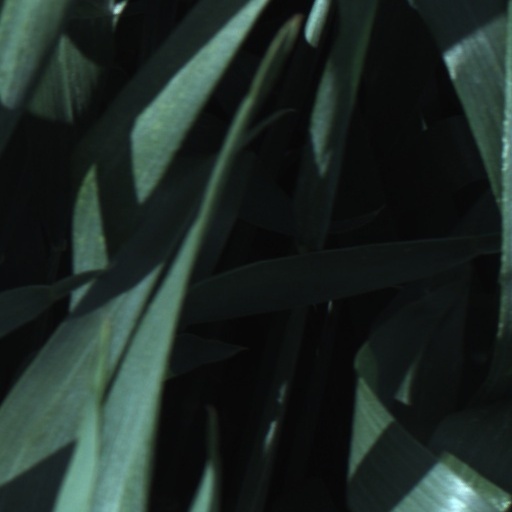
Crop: wheat